The Glass Key (1942 film)

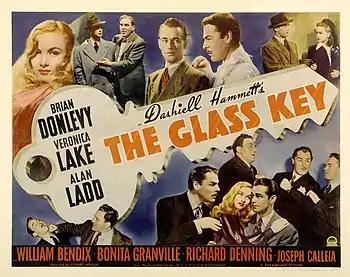

On the film’s release, "Variety" magazine gave the film a favorable review: "Parading a murder mystery amidst background of politics, gambling czars, romance and lusty action, this revised version of Dashiell Hammett's novel—originally made in 1935—is a good picture of its type...Mixed well, the result is an entertaining whodunit with sufficient political and racketeer angles to make it good entertainment for general audiences. Donlevy makes the most of his role of the political leader who fought his way up from the other side of the tracks."